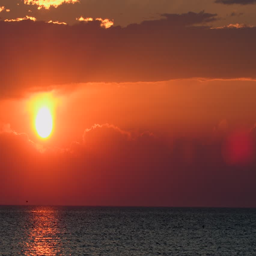
sunset over sea outside the island